Seka Sablić

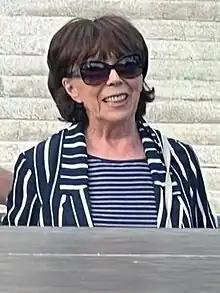
Seka Sablić in 2023

Jelisaveta "Seka" Sablić (born 13 June 1942) is a Serbian actress. She has performed in theatre houses in Belgrade and on TV and film. She is the winner of major theatre awards in Serbia and former Yugoslavia and Serbia and Montenegro.